List of Panasonic camcorders

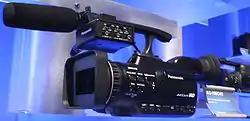
Panasonic AG-HMC40 camcorder

The camcorder shares some components with the HDC-HS300/HDC-TM300/HDC-SD300 consumer series, in particular the 1/4.1-inch 3MOS imaging system, the 12× Leica Dicomar lens and the 2.7-inch touch-sensitive LCD screen. Video is recorded onto a Secure Digital card in 720p, 1080i and 1080p formats with data rate up to 24 Mbit/s.